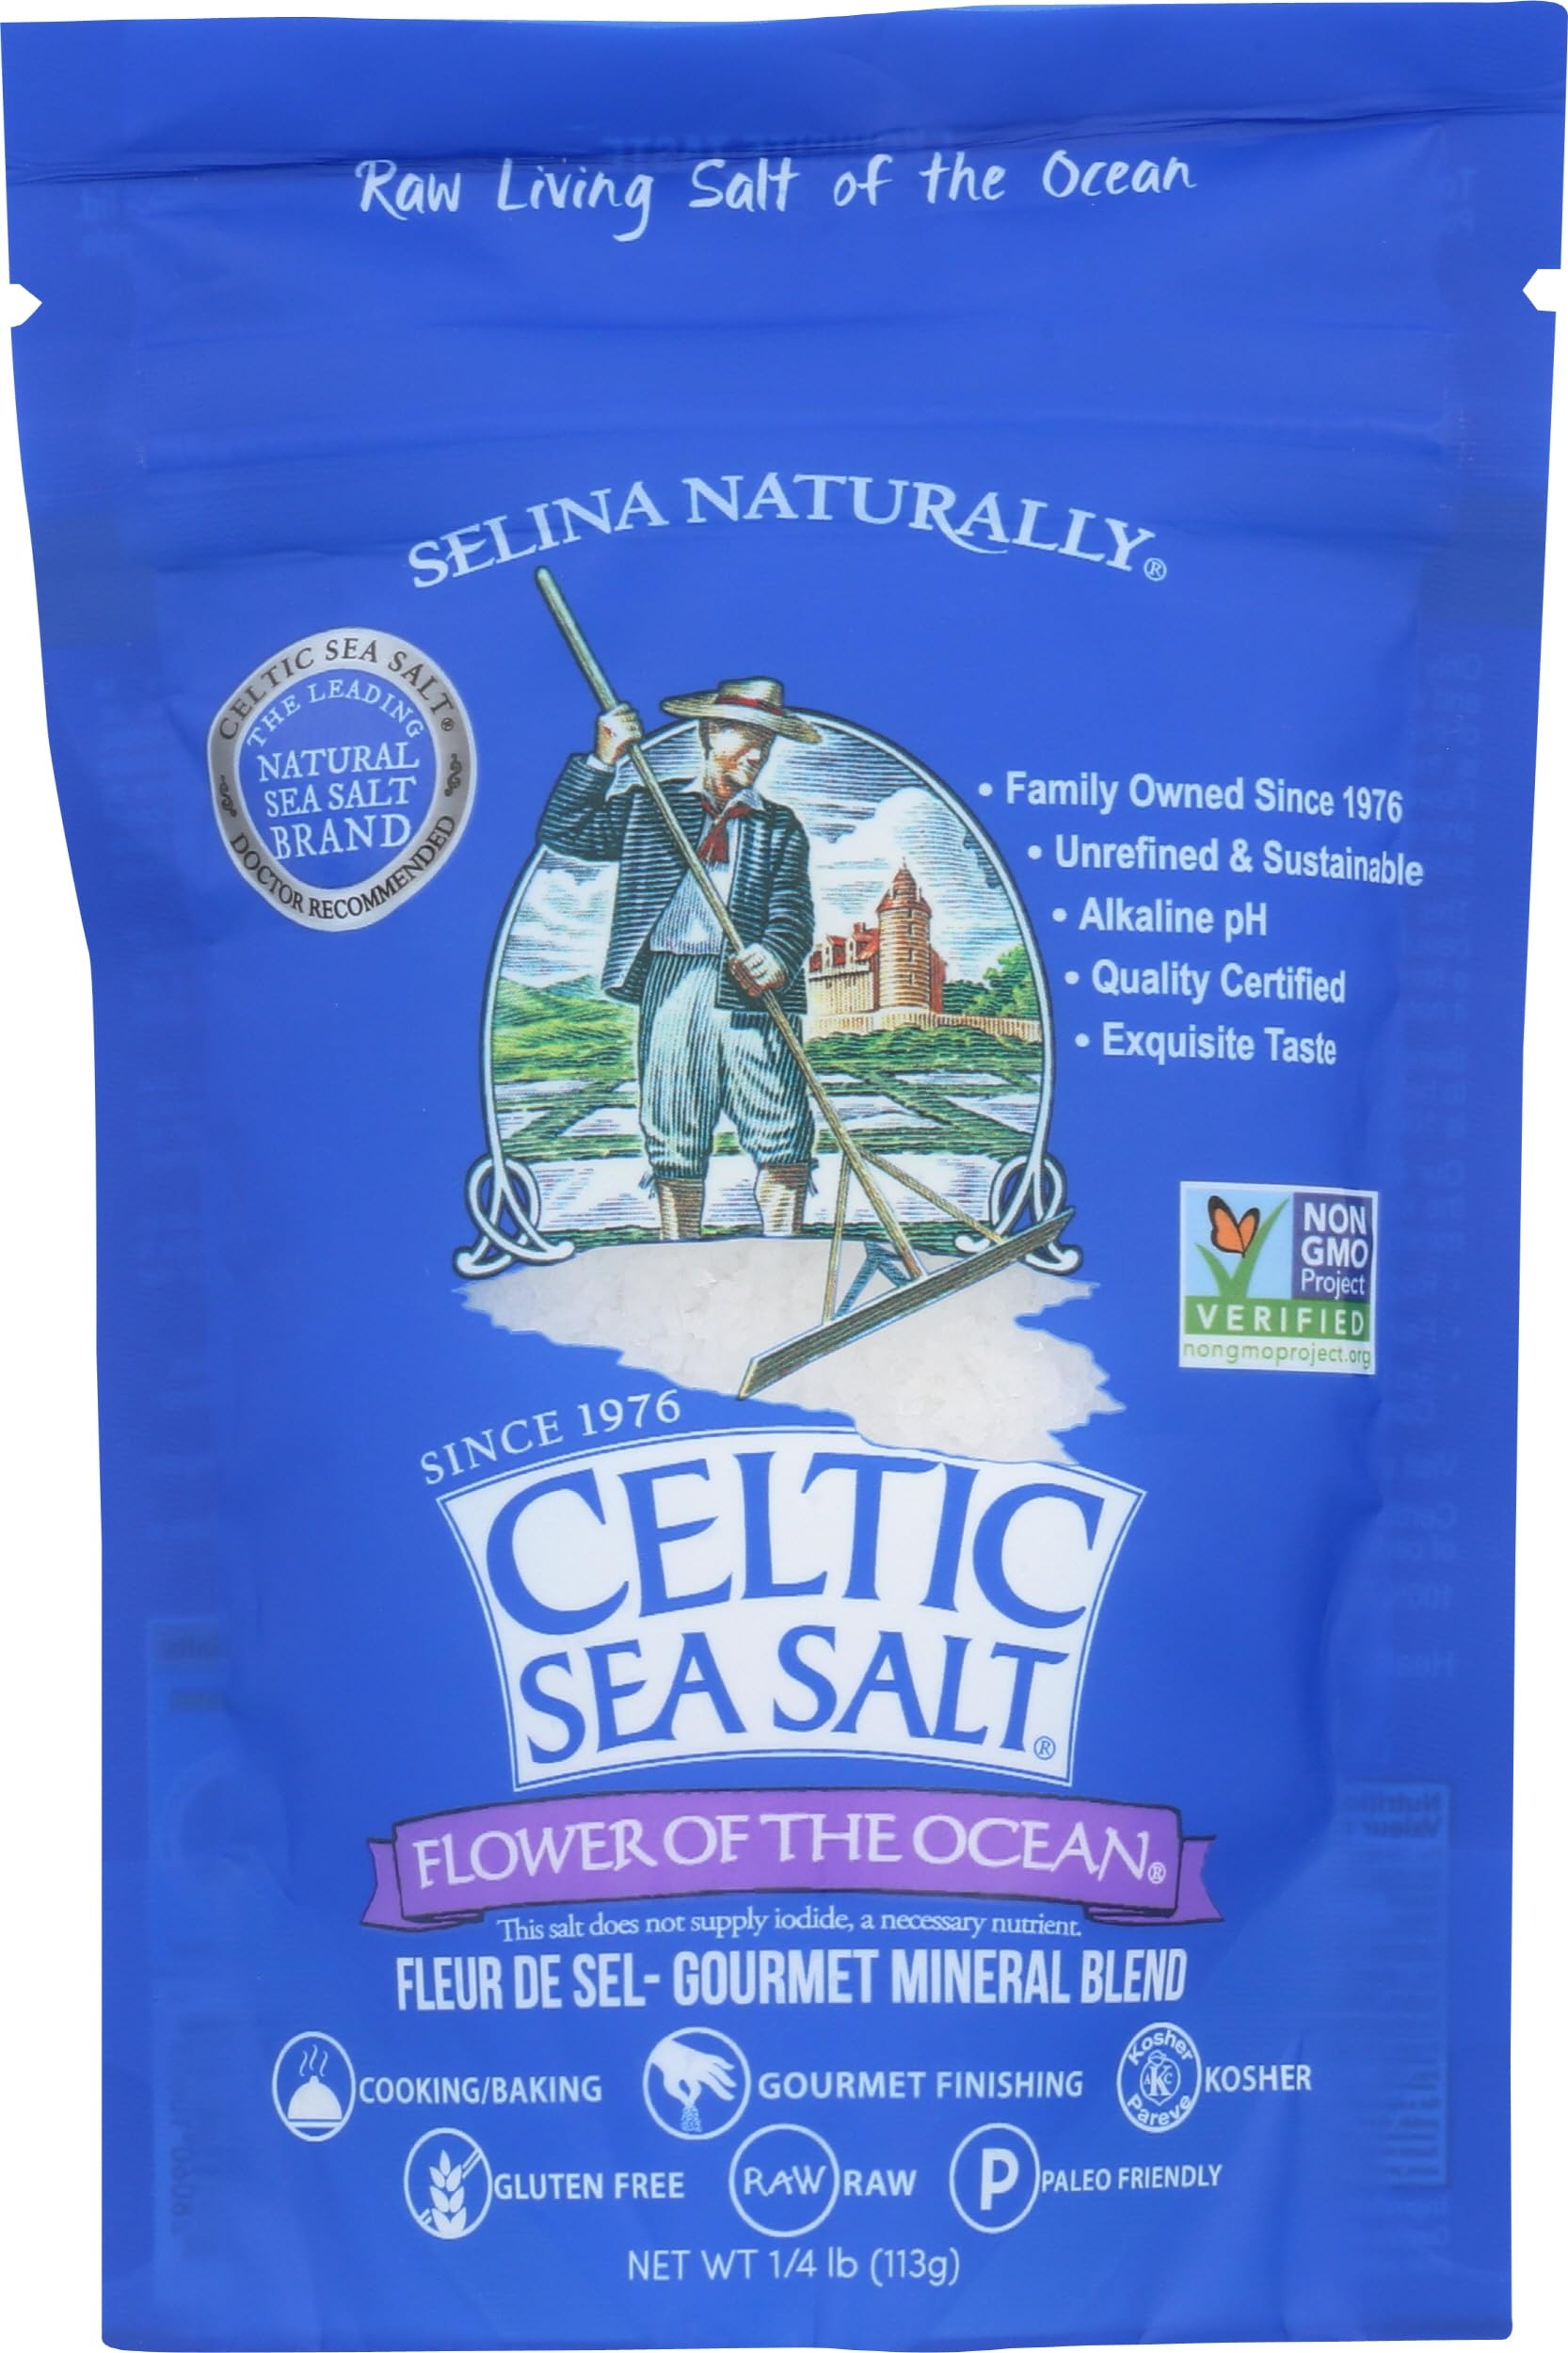
Item Name: CELTIC SEA SALT Reseal Bag, Flower of Ocean
Bullet Point 1: Natural Ingredients
Bullet Point 2: Quality Tested And Approved
Value: 4.0
Unit: Ounce

Price: 15.49